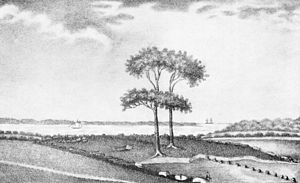
Pinninghøj
Pinninghøj
Pinninghøj var en langdysse beliggende cirka 300 meter øst fra Filipsdal på vej til Gingtoft i Stenbjergkirke kommune i det østlige Angel. Pinninghøj var Angels største kæmpegrav. Den blev allerede i 1811 fredet, men er nu næsten ødelagt. Dyssen med tre kamre var 140 skridt lang og 60 skridt bred. En stenrække delte dyssen i to dele. Dyssen fra tragtbægerkulturen var orienteret nord-syd.